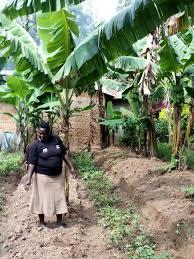
Huyu ni mama, anaonekana kufanya kilimo cha kupanda ndizi, nyuma yake amezungukwa na mimea ya migomba inayomeesha hizo.